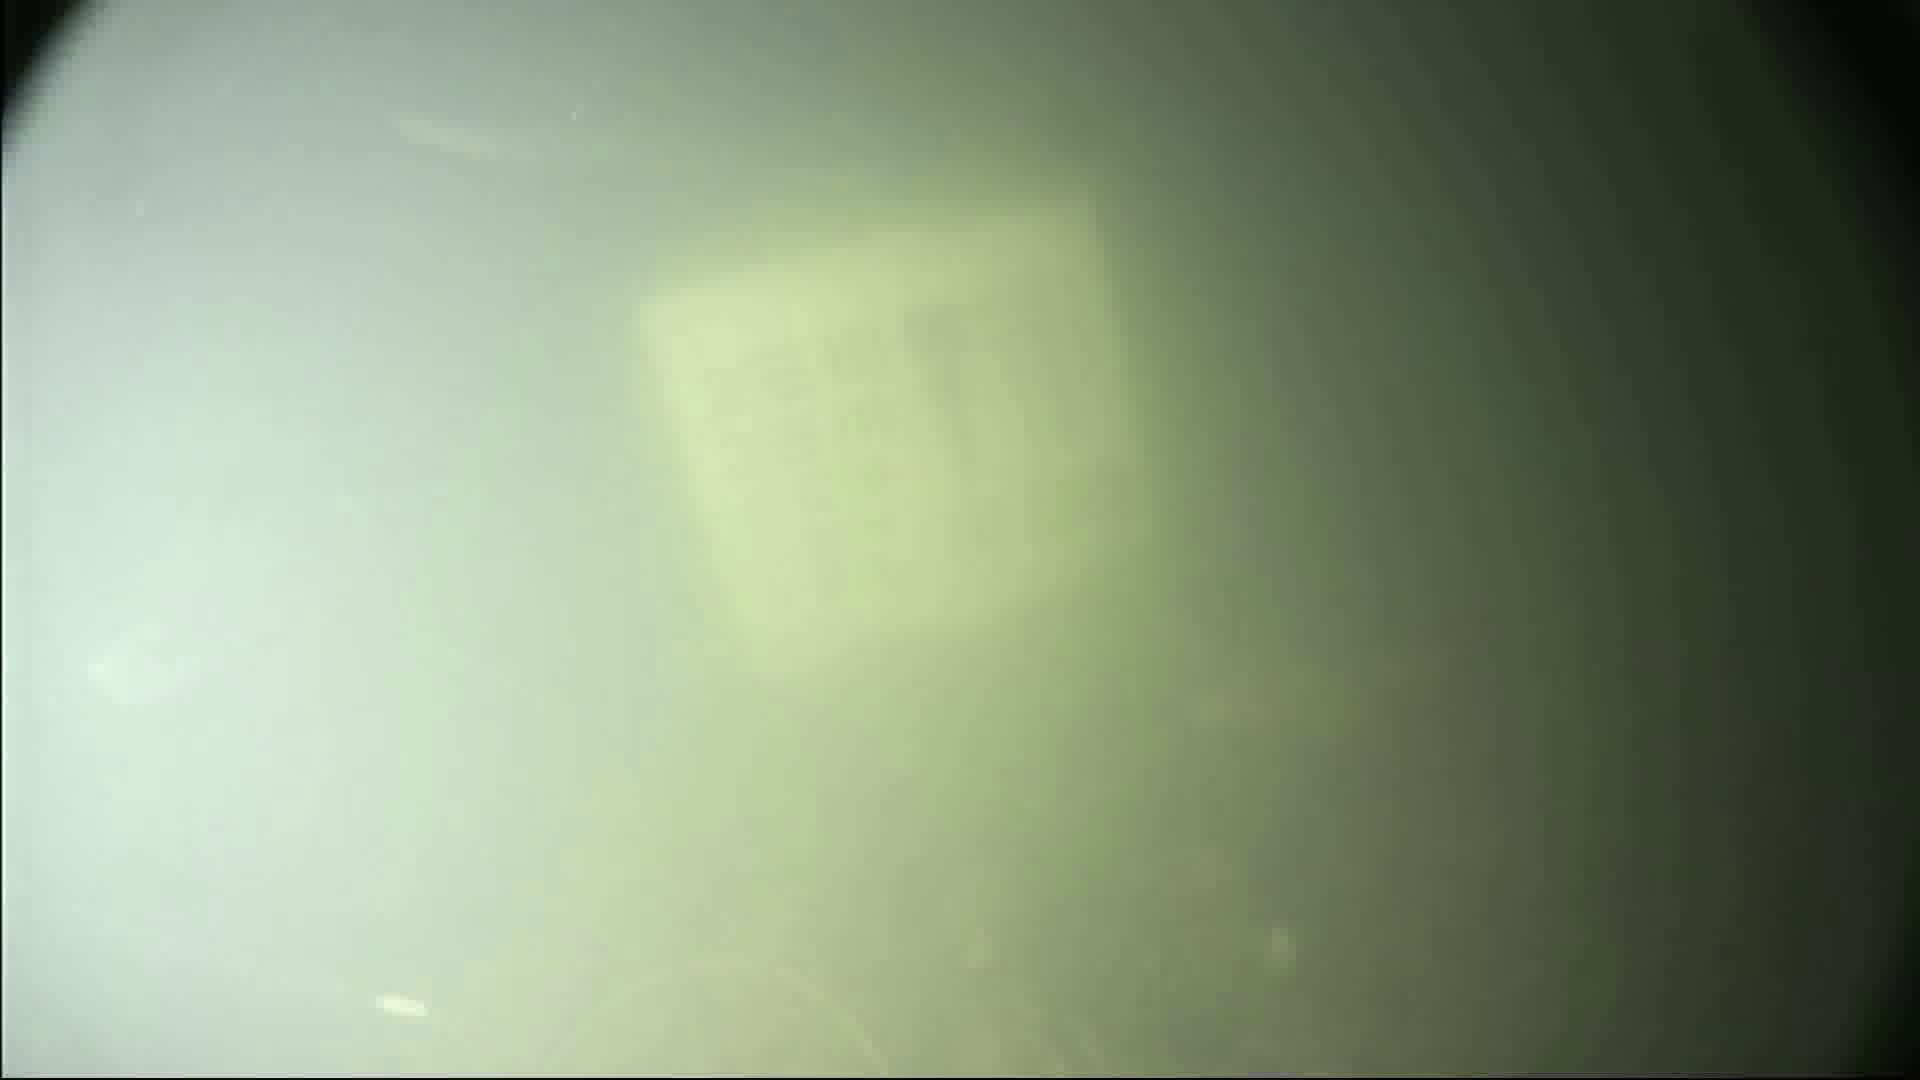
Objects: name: shrimp
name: small_fish